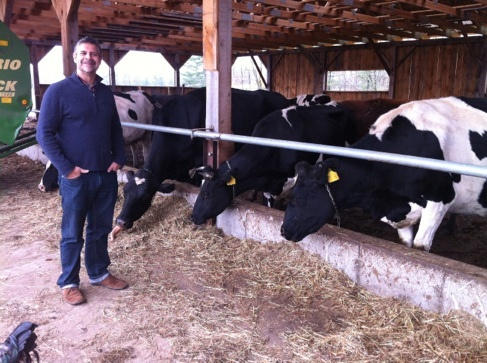
A farmer stands by his cows at the barn.
A man standing next to a a group of cows
A man is standing in front of some cows
A man standing in front of a herd of grazing cattle.
Man in purple top and jeans, in front of four cows in feeding pen.